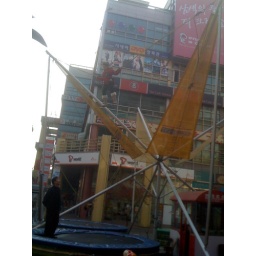
Little red girl way up in the air.